Marthasville Hardware Building

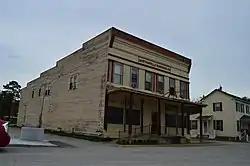

Marthasville Hardware Building is a historic commercial building located at Marthasville, Warren County, Missouri. It was built in 1902, and is a two-story, frame building on a rubble stone foundation. It features stamped steel ornamentation on the front facade.